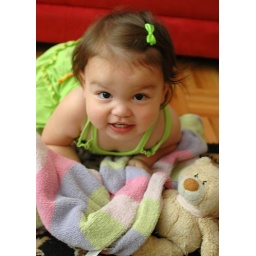
girl in green [Emma Magnolia: 188/365]